The Summer of Flying Fish

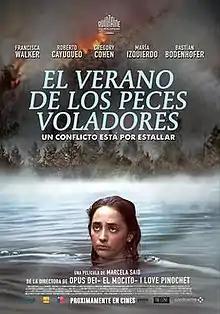
film poster

The Summer of Flying Fish is a 2013 Chilean-French comedy-drama film directed by Marcela Said. It stars Gregory Cohen, Francisca Walker, María Izquierdo, Roberto Cayuqueo, and Bastián Bodenhöfer.